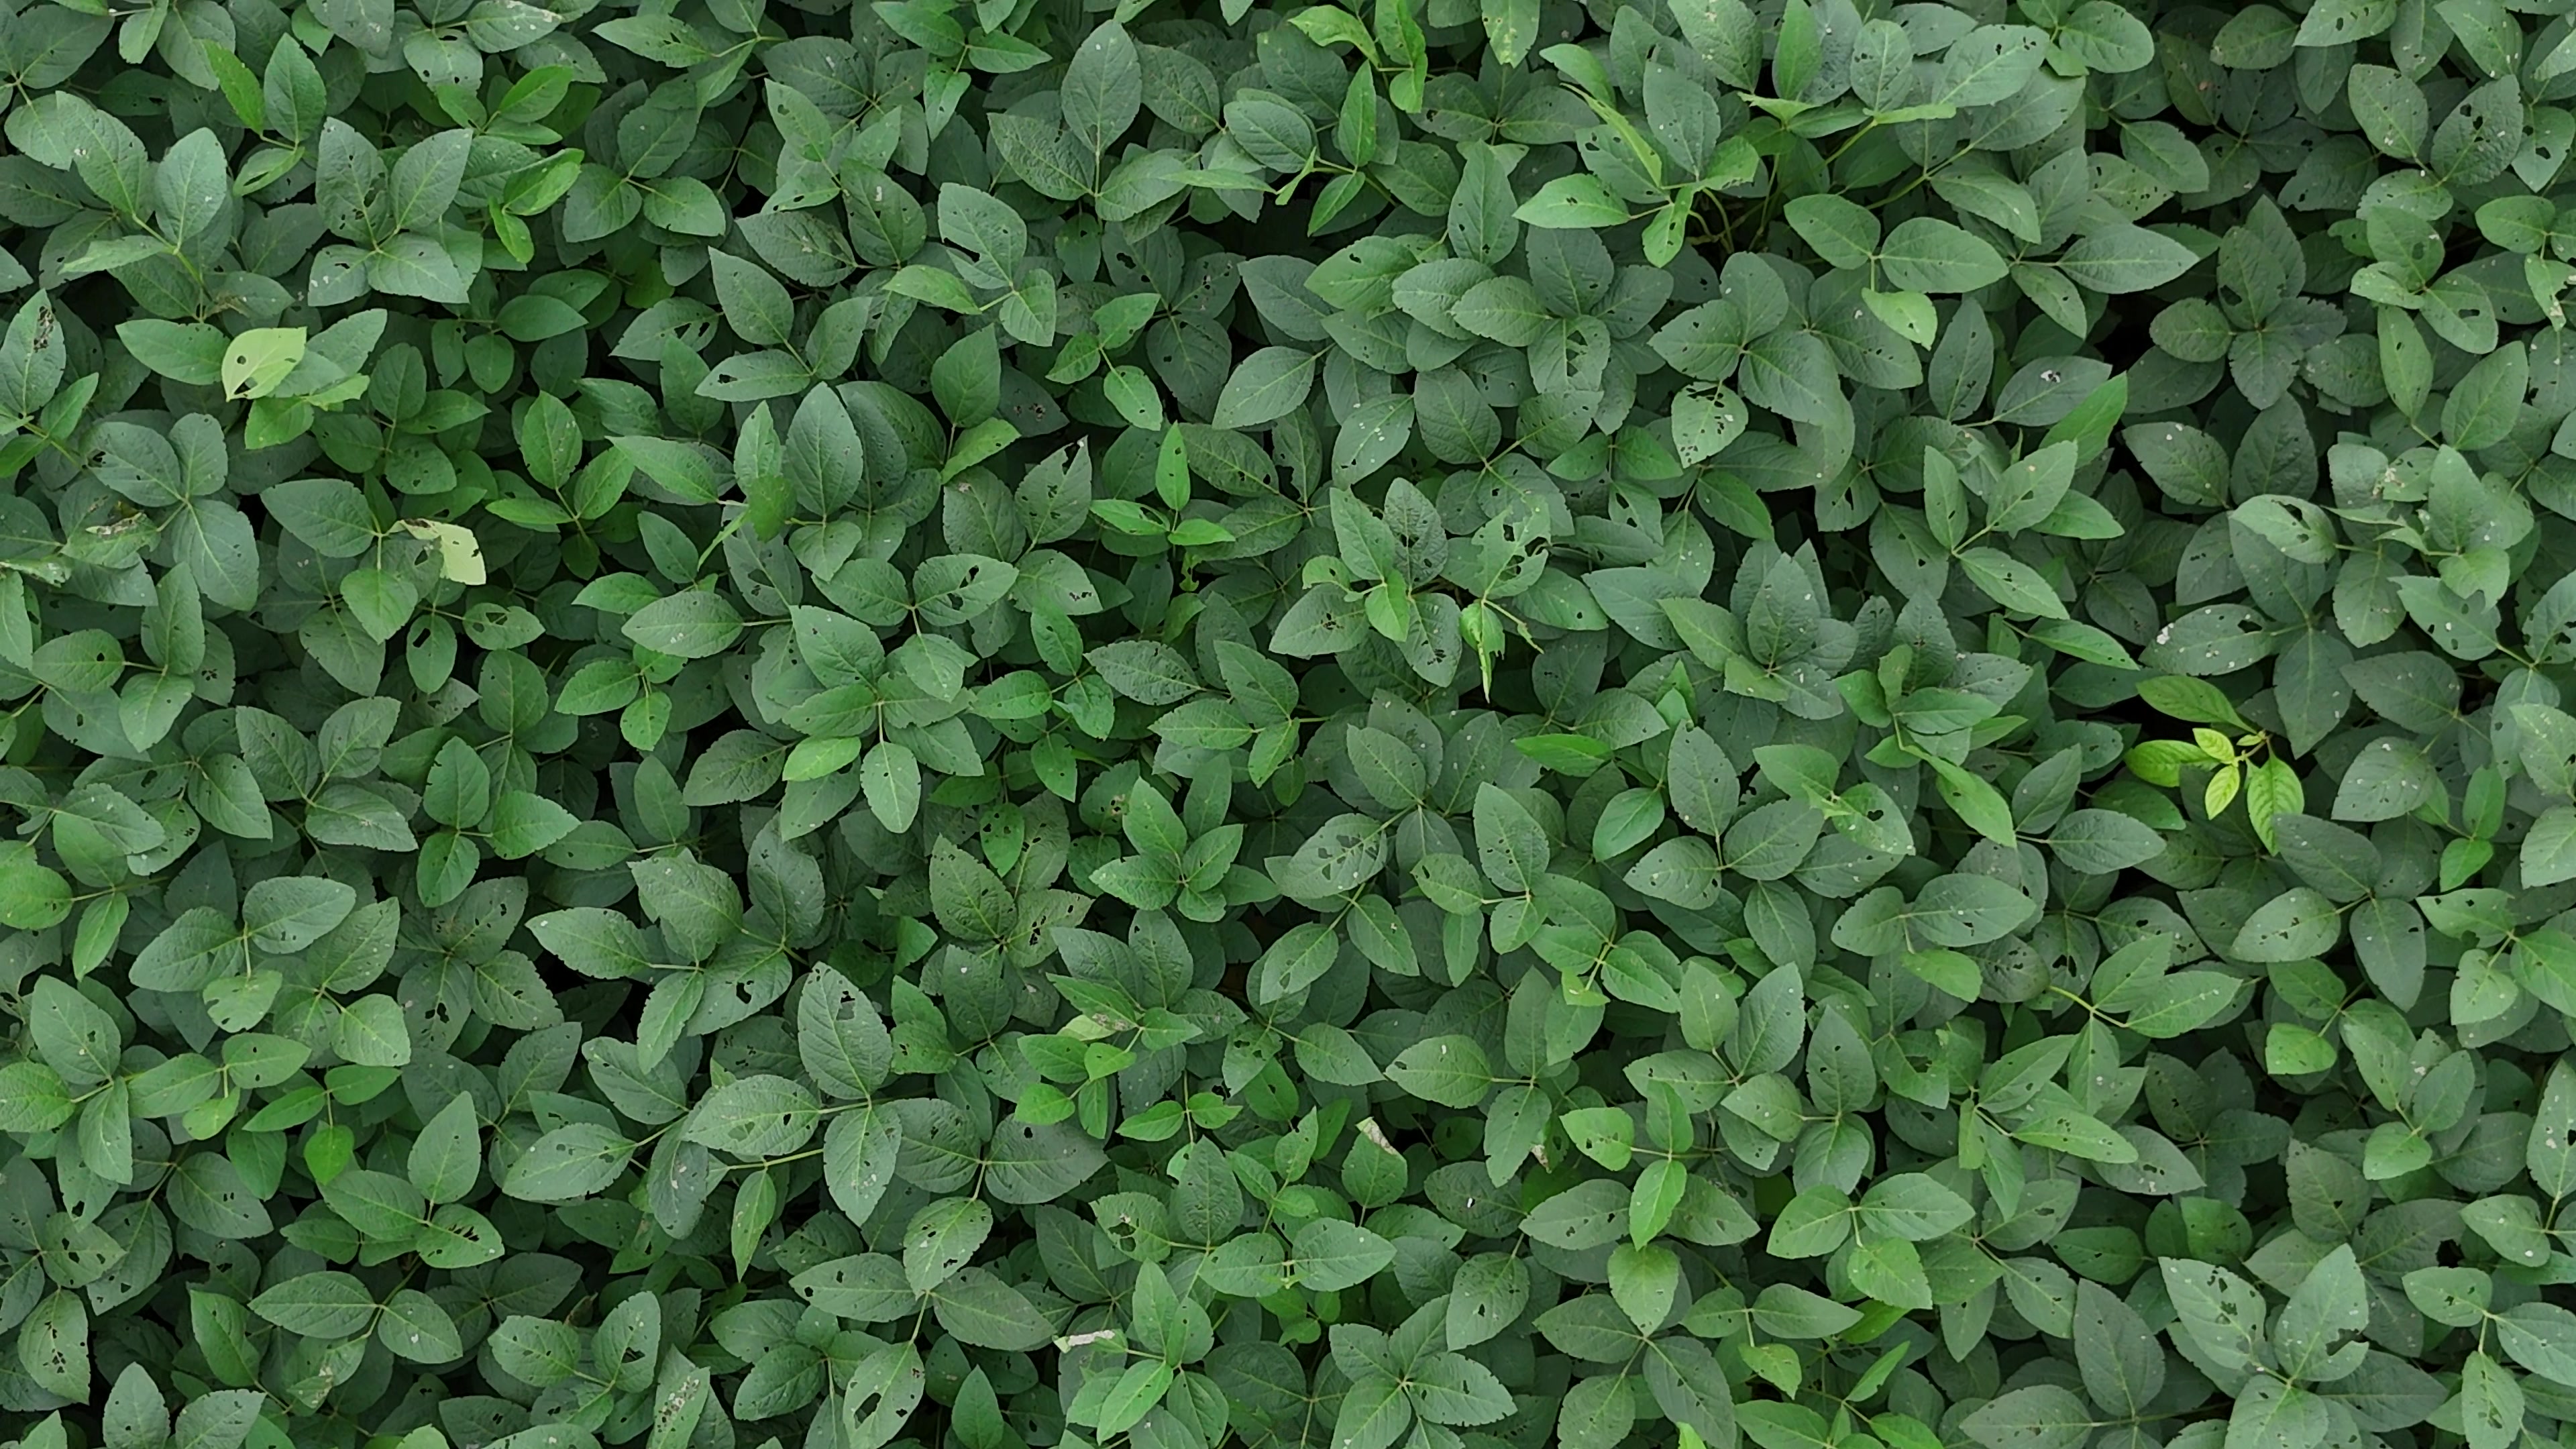
Label: Semilooper_Pest